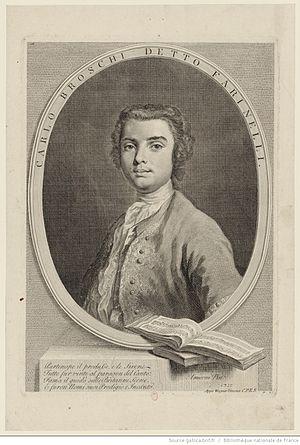
Carlo Maria Michele Angelo Broschi, surnommé Farinelli ou encore Farinello, est un castrat né à Andria, le 24 janvier 1705, de Salvatore Brosca et Caterina Barrese, et mort à Bologne le 16 septembre 1782.